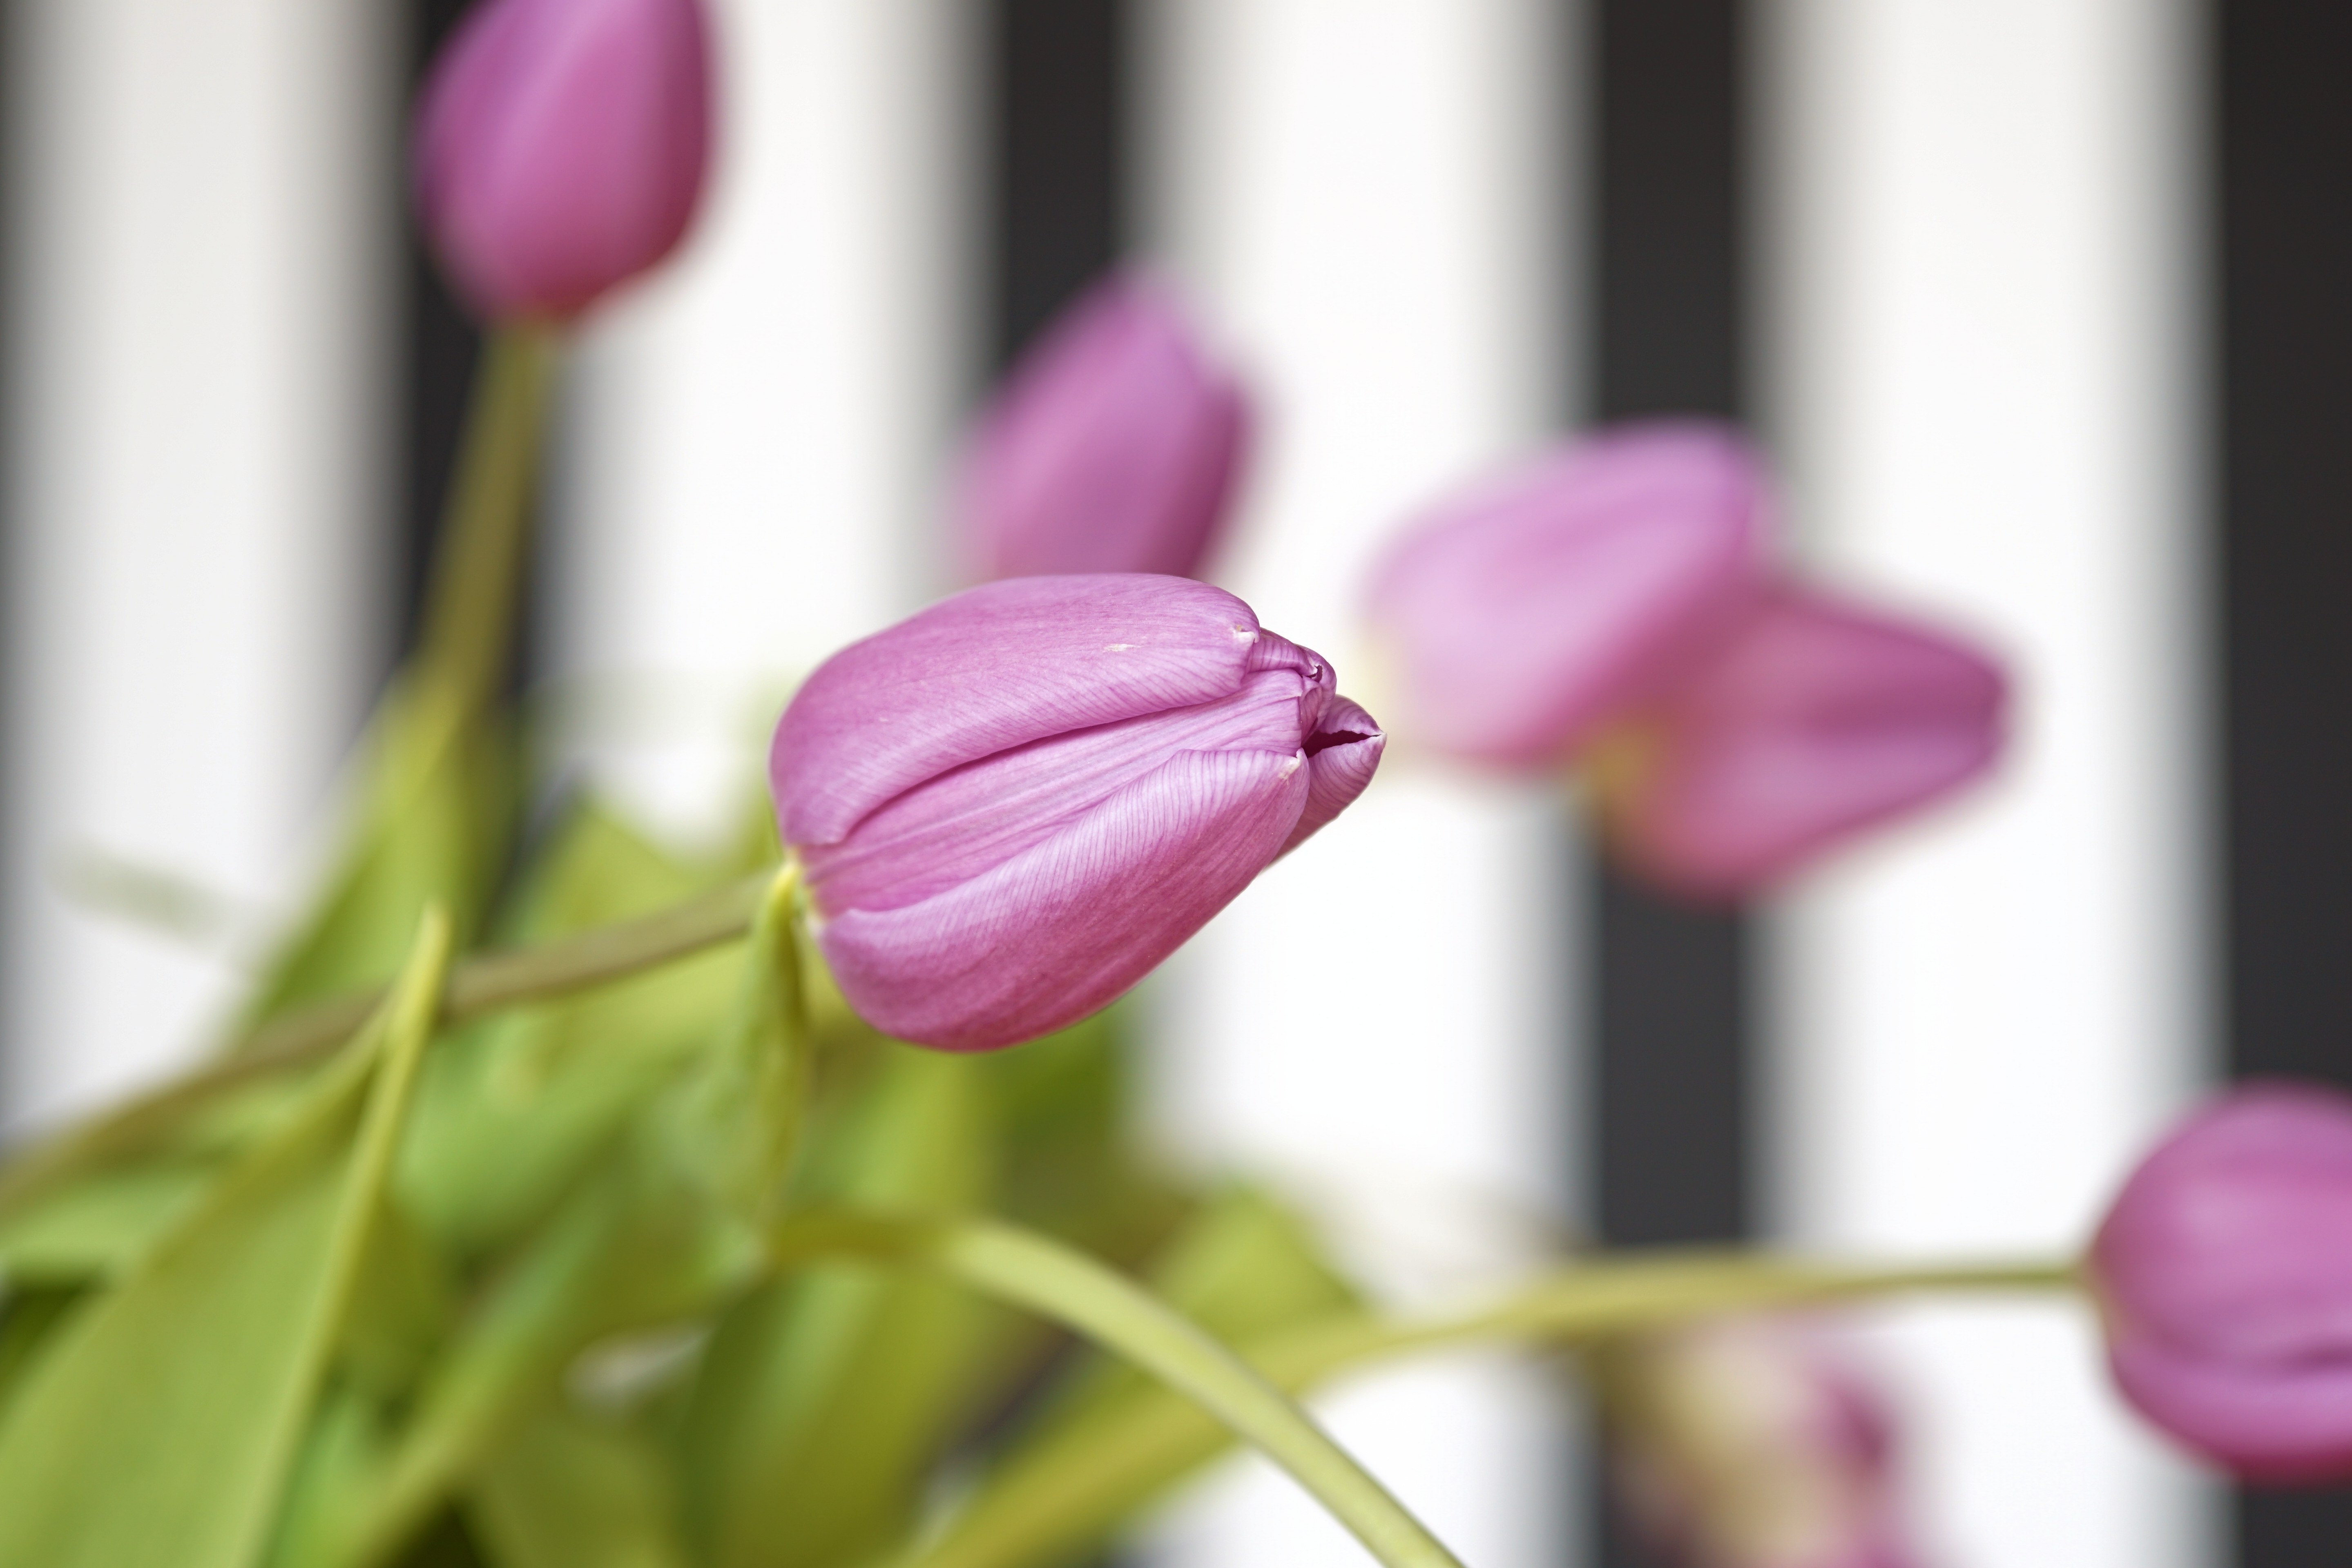
nature, plant, flower, purple, petal, tulip, bouquet, spring, pink, flowers, close up, tulips, floristry, macro photography, blossomed, tulpenbluete, flowering plant, plant stem, land plant